Shantytown (film)

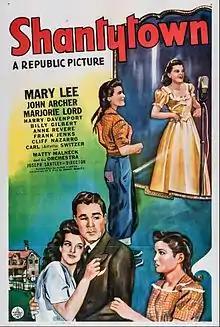
Theatrical release poster

Shantytown is a 1943 American crime film directed by Joseph Santley and written by Olive Cooper. The film stars Mary Lee, John Archer, Marjorie Lord, Harry Davenport, Billy Gilbert and Anne Revere. The film was released on April 20, 1943, by Republic Pictures.